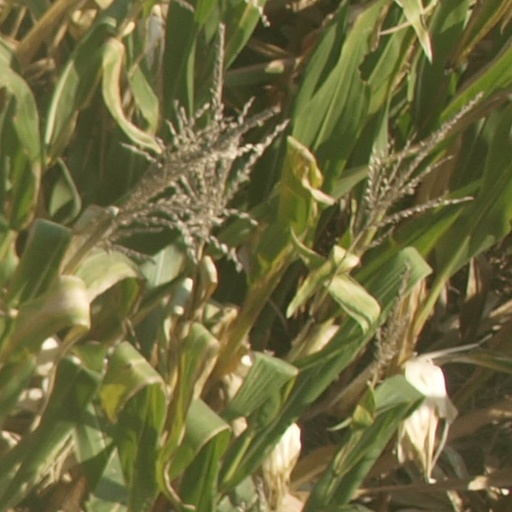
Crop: maize; corn